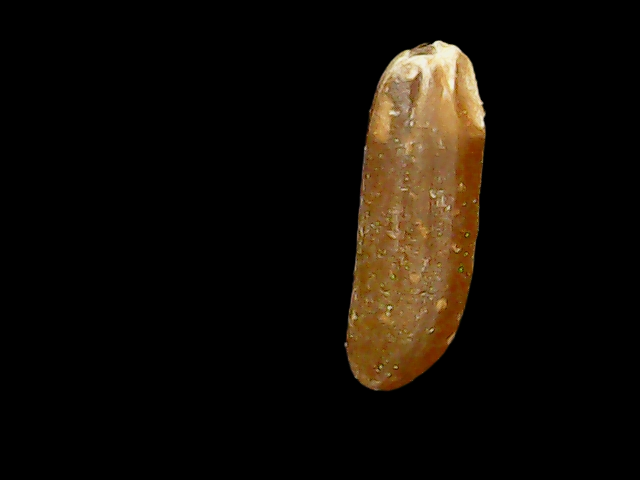
Rice variety: Binadhan20